Theodosia Bagot

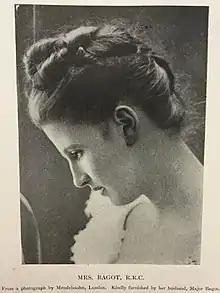
Portrait of Bagot 1903

Theodosia Bagot, Lady Bagot, ( Leslie; 1865 – 21 February 1940) was a British nurse, benefactor and author. She founded and served in field hospitals during the Second Boer War, the First Balkan War, and the First World War, for which she was awarded a number of British and foreign decorations.